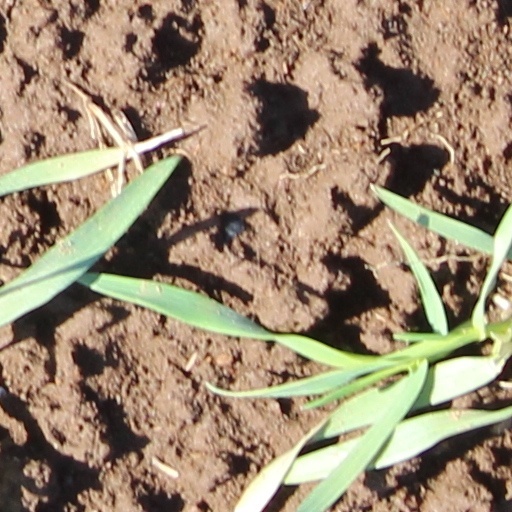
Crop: wheat